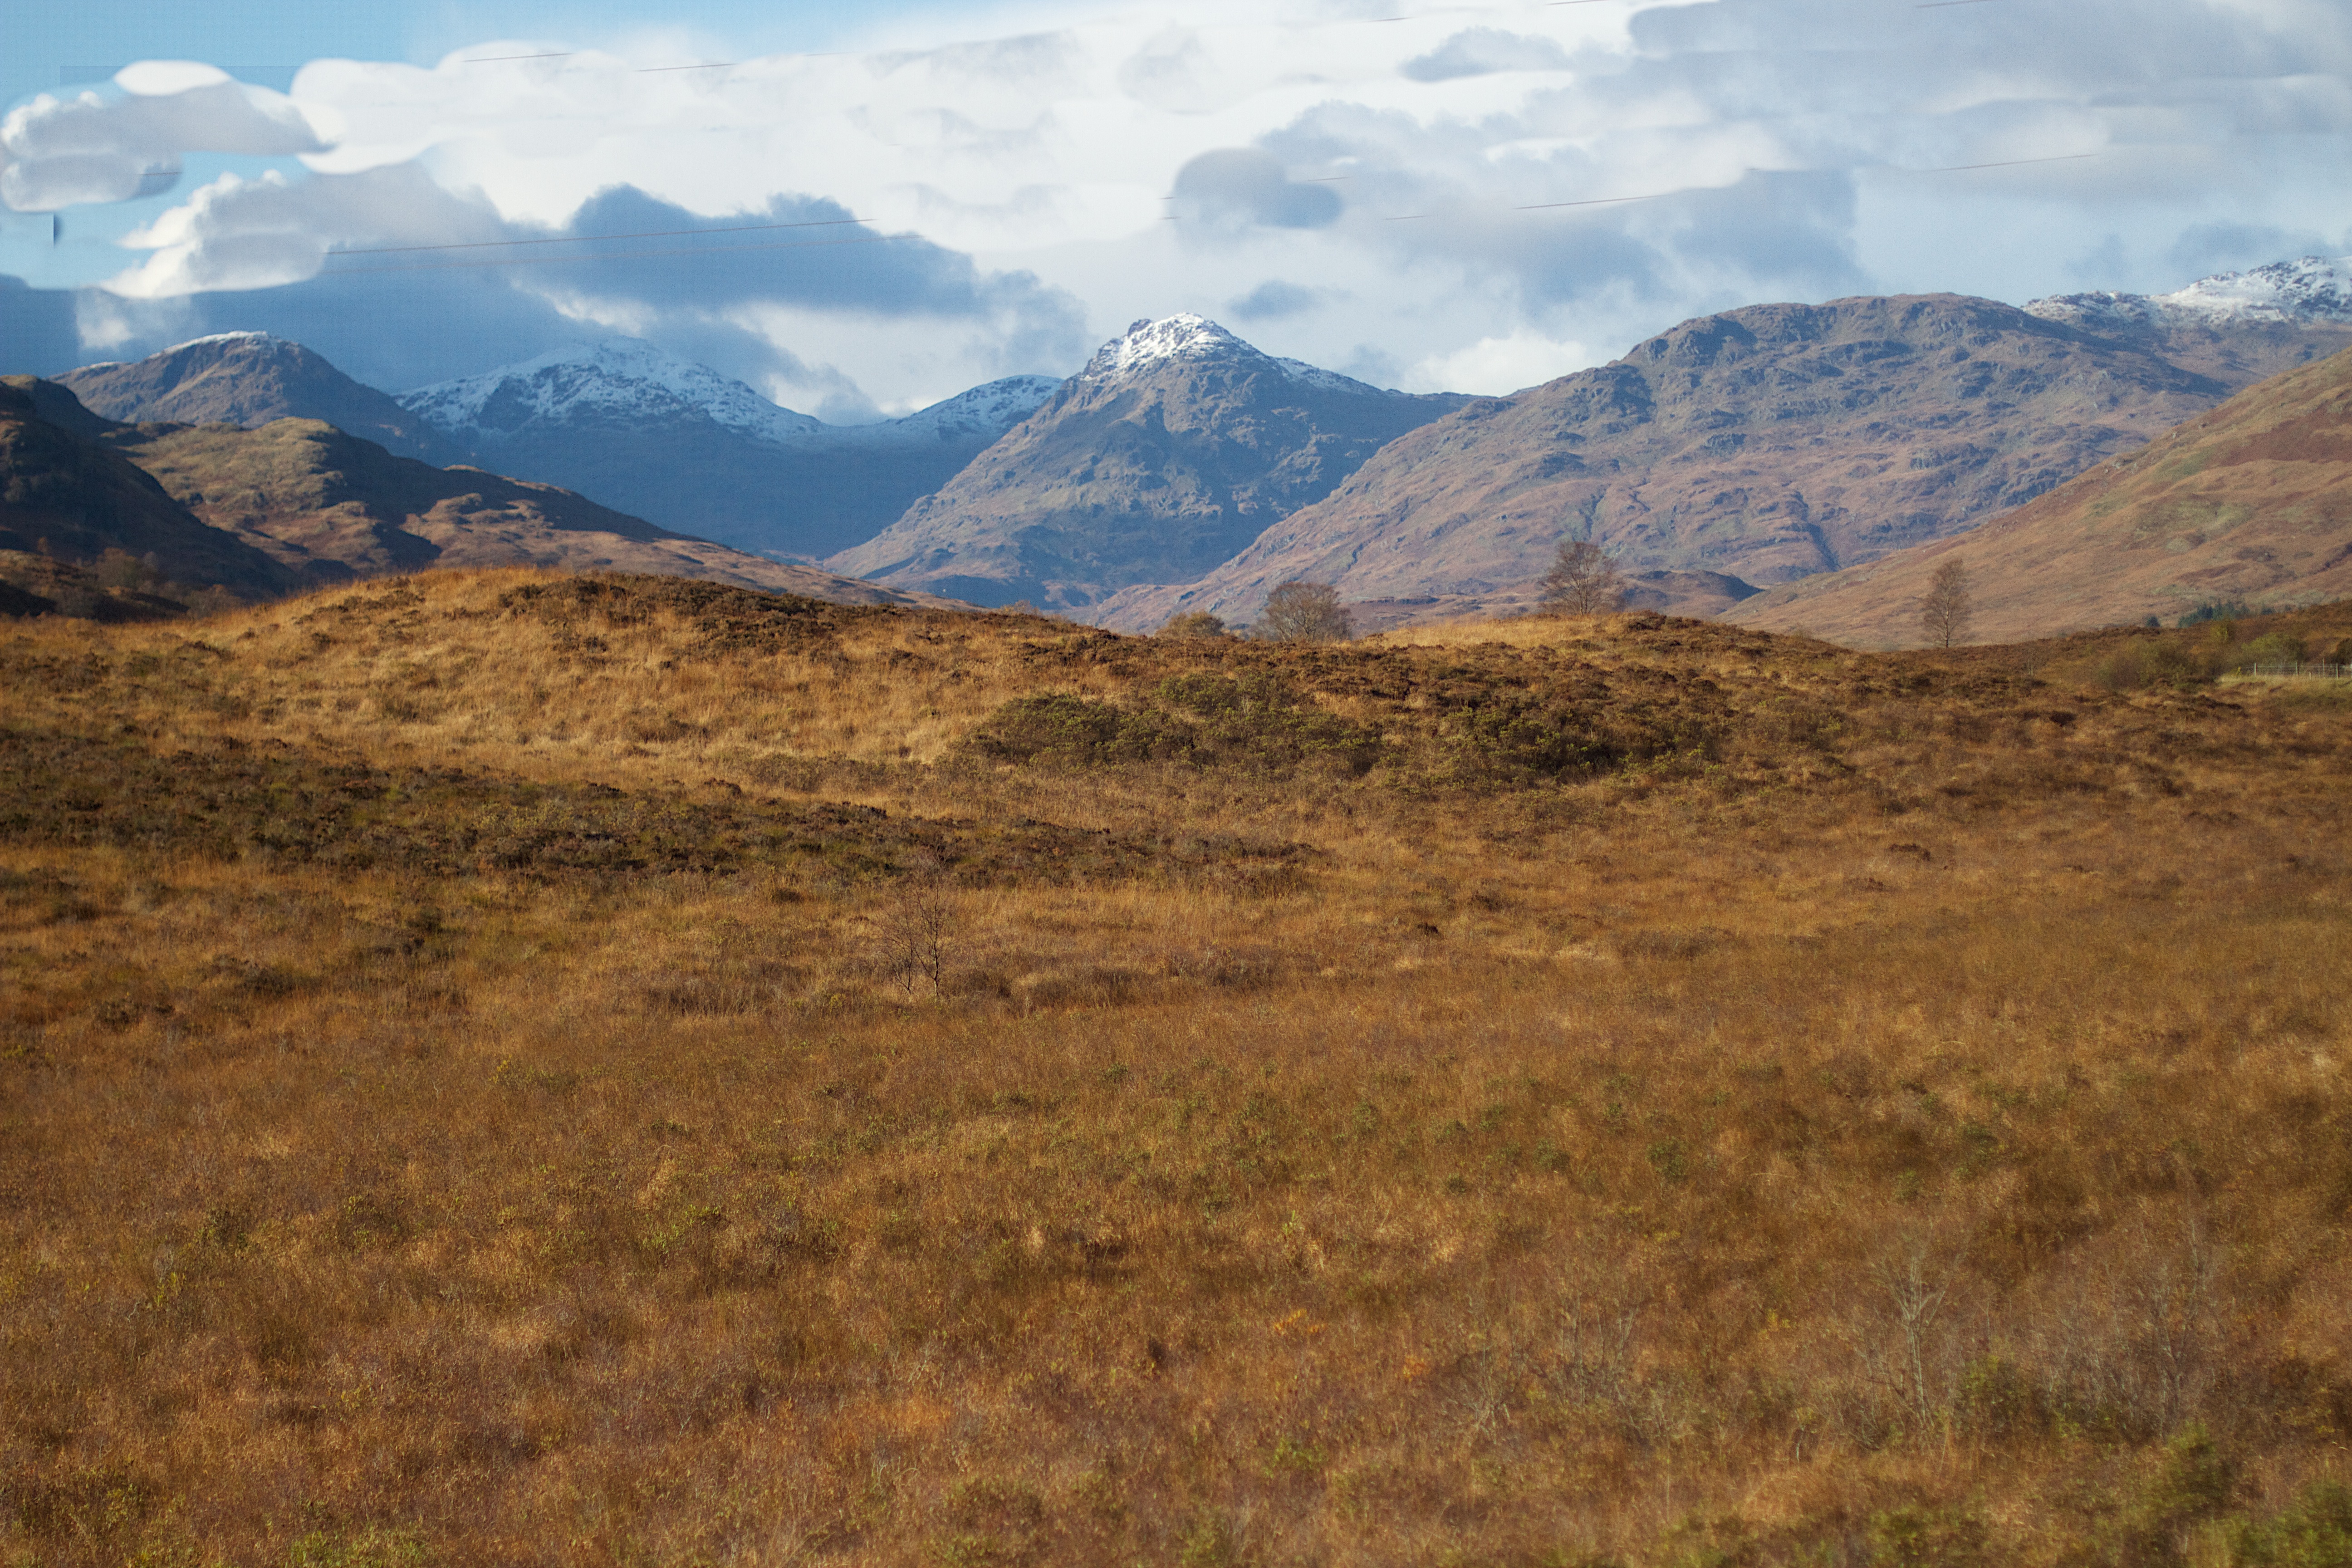
landscape, wilderness, walking, mountain, trail, meadow, prairie, hill, adventure, valley, mountain range, highland, ridge, plain, cool image, grassland, plateau, fell, loch, ecosystem, steppe, landform, mountain pass, natural environment, geographical feature, mountainous landforms